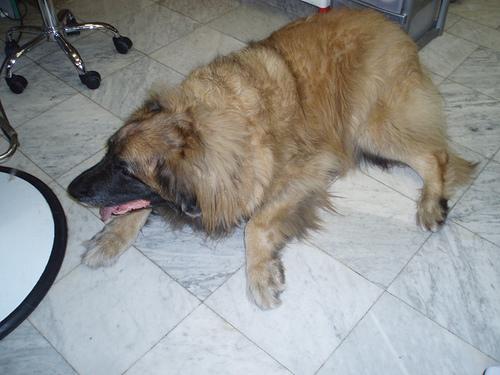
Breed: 214-n000019-Leonberg